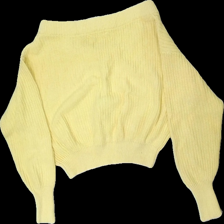
View: back
Type: Sweater
Category: Ladies
Brand: Gina Tricot
Colors: Yellow
Material: 55% acrylic, 45% cotton
Cut: Regular, V-collar
Size: M
Season: All
Price range: 50-100
Recommended usage: Reuse